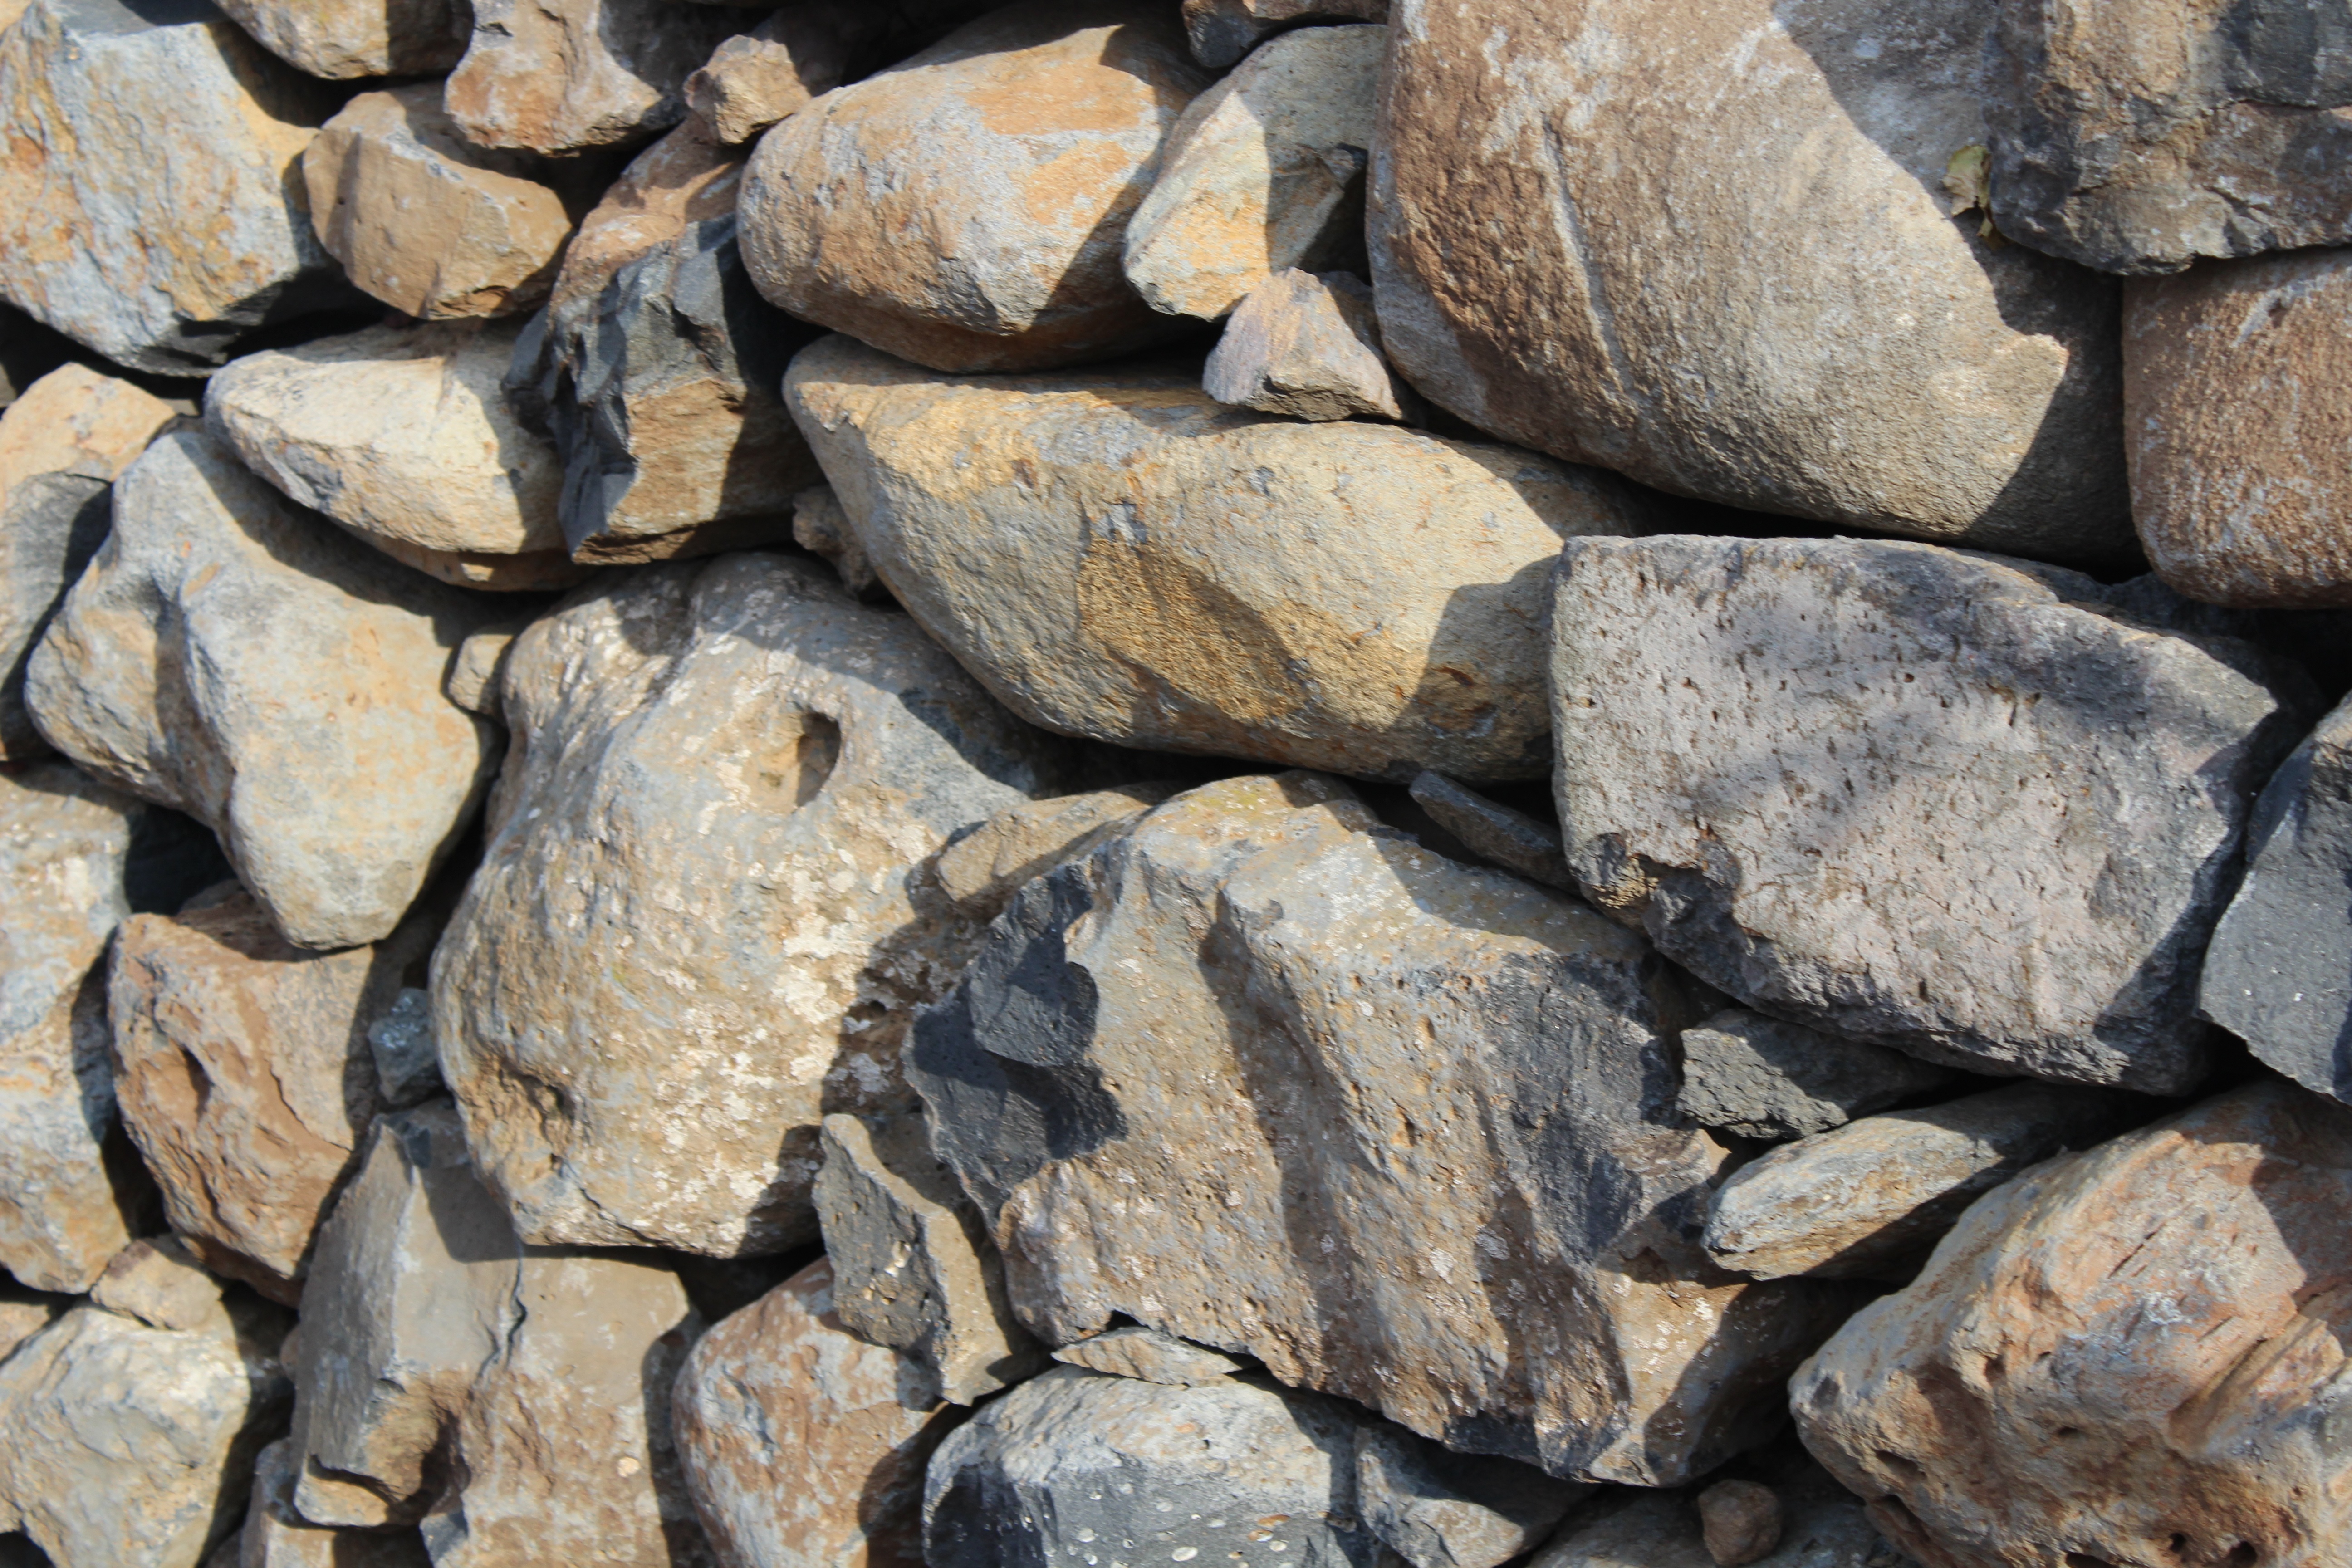
landscape, rock, wood, wall, stone, concert, soil, stone wall, material, rocks, rubble, background, boulder, hard, granite